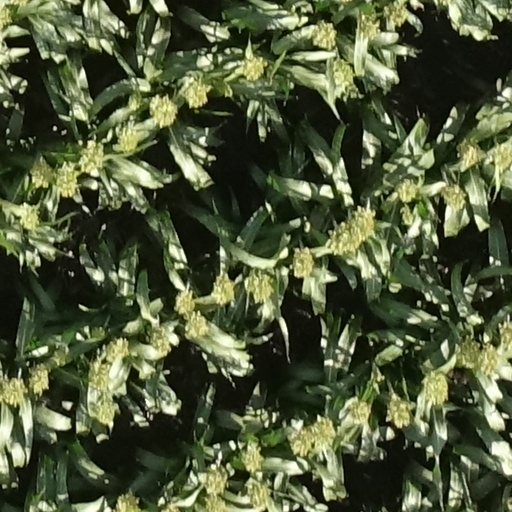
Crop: sorghum